8974

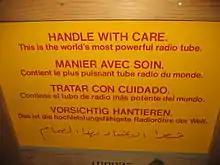
Packaging of Eimac 8974

8974 / X-2159 is a power tetrode designed for megawatt power levels in industrial and broadcast applications.